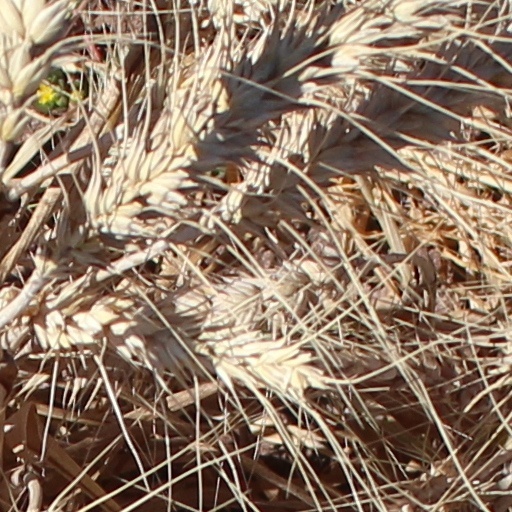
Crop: wheat